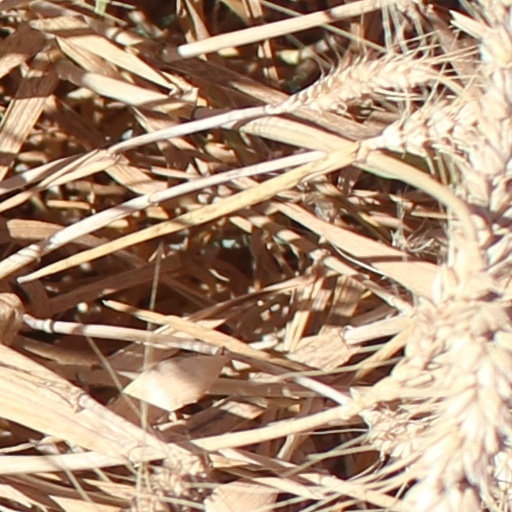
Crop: wheat